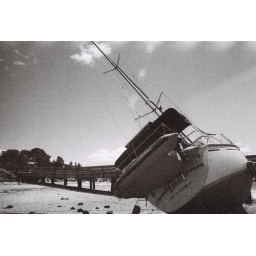
a boat got loose during a windstorm and ended up on the beach in port jeff...exciting saturday